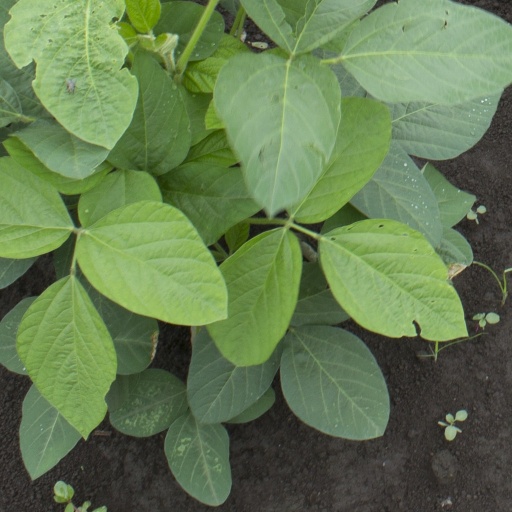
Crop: soybean